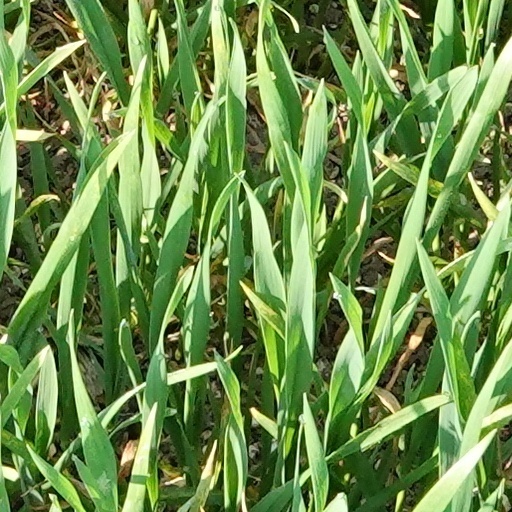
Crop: wheat